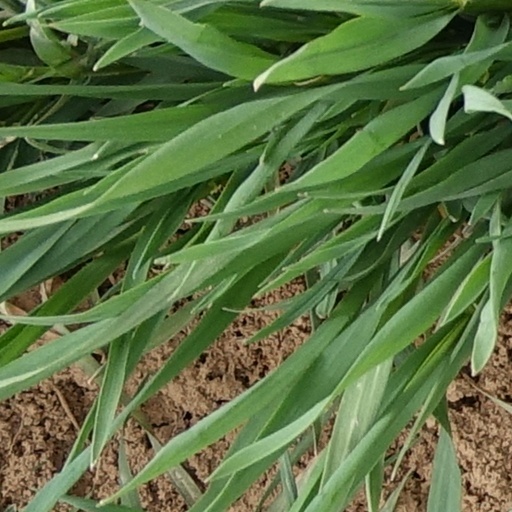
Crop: wheat